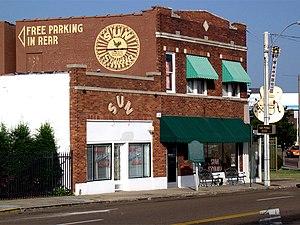
Sun Studio est un studio d'enregistrement fondé par Sam Phillips au 706 Union Avenue à Memphis, dans le Tennessee. Anciennement Memphis Recording Service, il partage le bâtiment avec le label discographique Sun Records. Le premier single de rock 'n' roll, Rocket 88, y a été enregistré en 1951, conduisant le studio à revendiquer le statut de « berceau du rock 'n' roll ». De nombreux artistes ont par la suite enregistrés au studio dont des artistes de blues et de country.